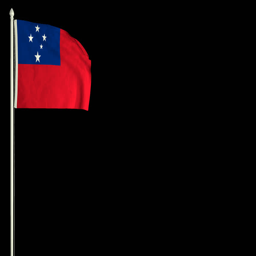
flag waving in the wind with png alpha channel for easy project implementation